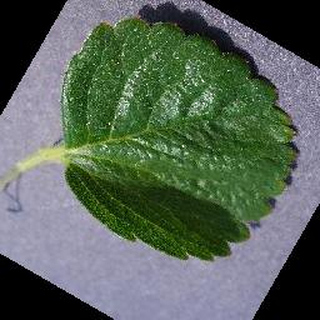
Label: healthy_strawberry